Dollands Moor Freight Yard

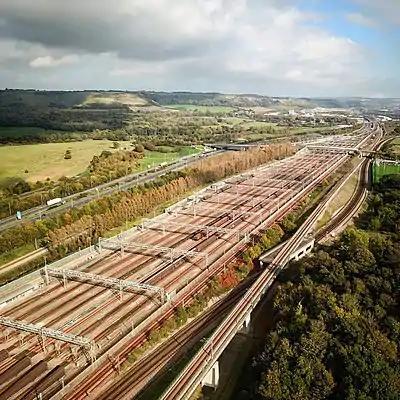
Dollands Moor Freight Terminal, the international freight terminal serving the Channel Tunnel. The Eurotunnel Folkestone Terminal, used by cars, coaches and lorries catching the Eurotunnel Shuttle, is visible in the distance.

Dollands Moor Freight Yard is a railway freight yard near Folkestone in Kent, and was purpose built in 1988 for the Channel Tunnel. It is to the west of the Eurotunnel Folkestone Terminal, and just to the south of the M20 Motorway.